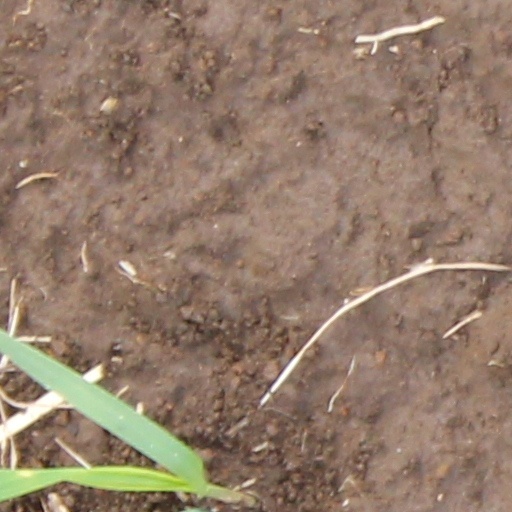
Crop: wheat